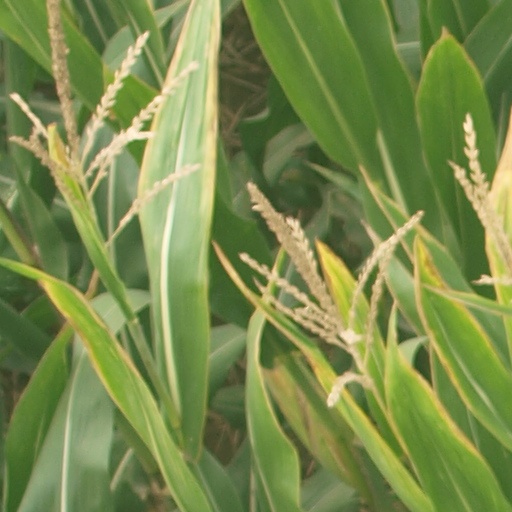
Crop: maize; corn